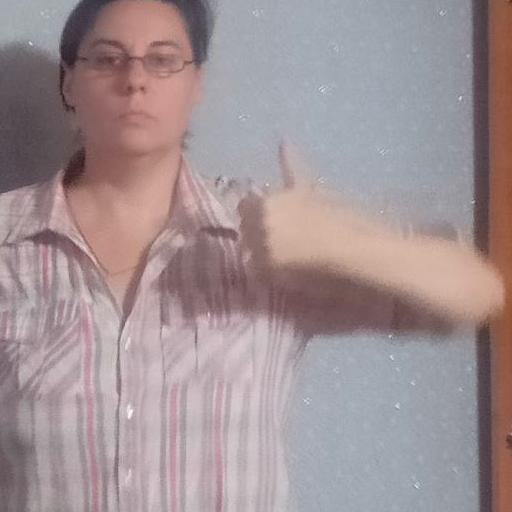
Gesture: like